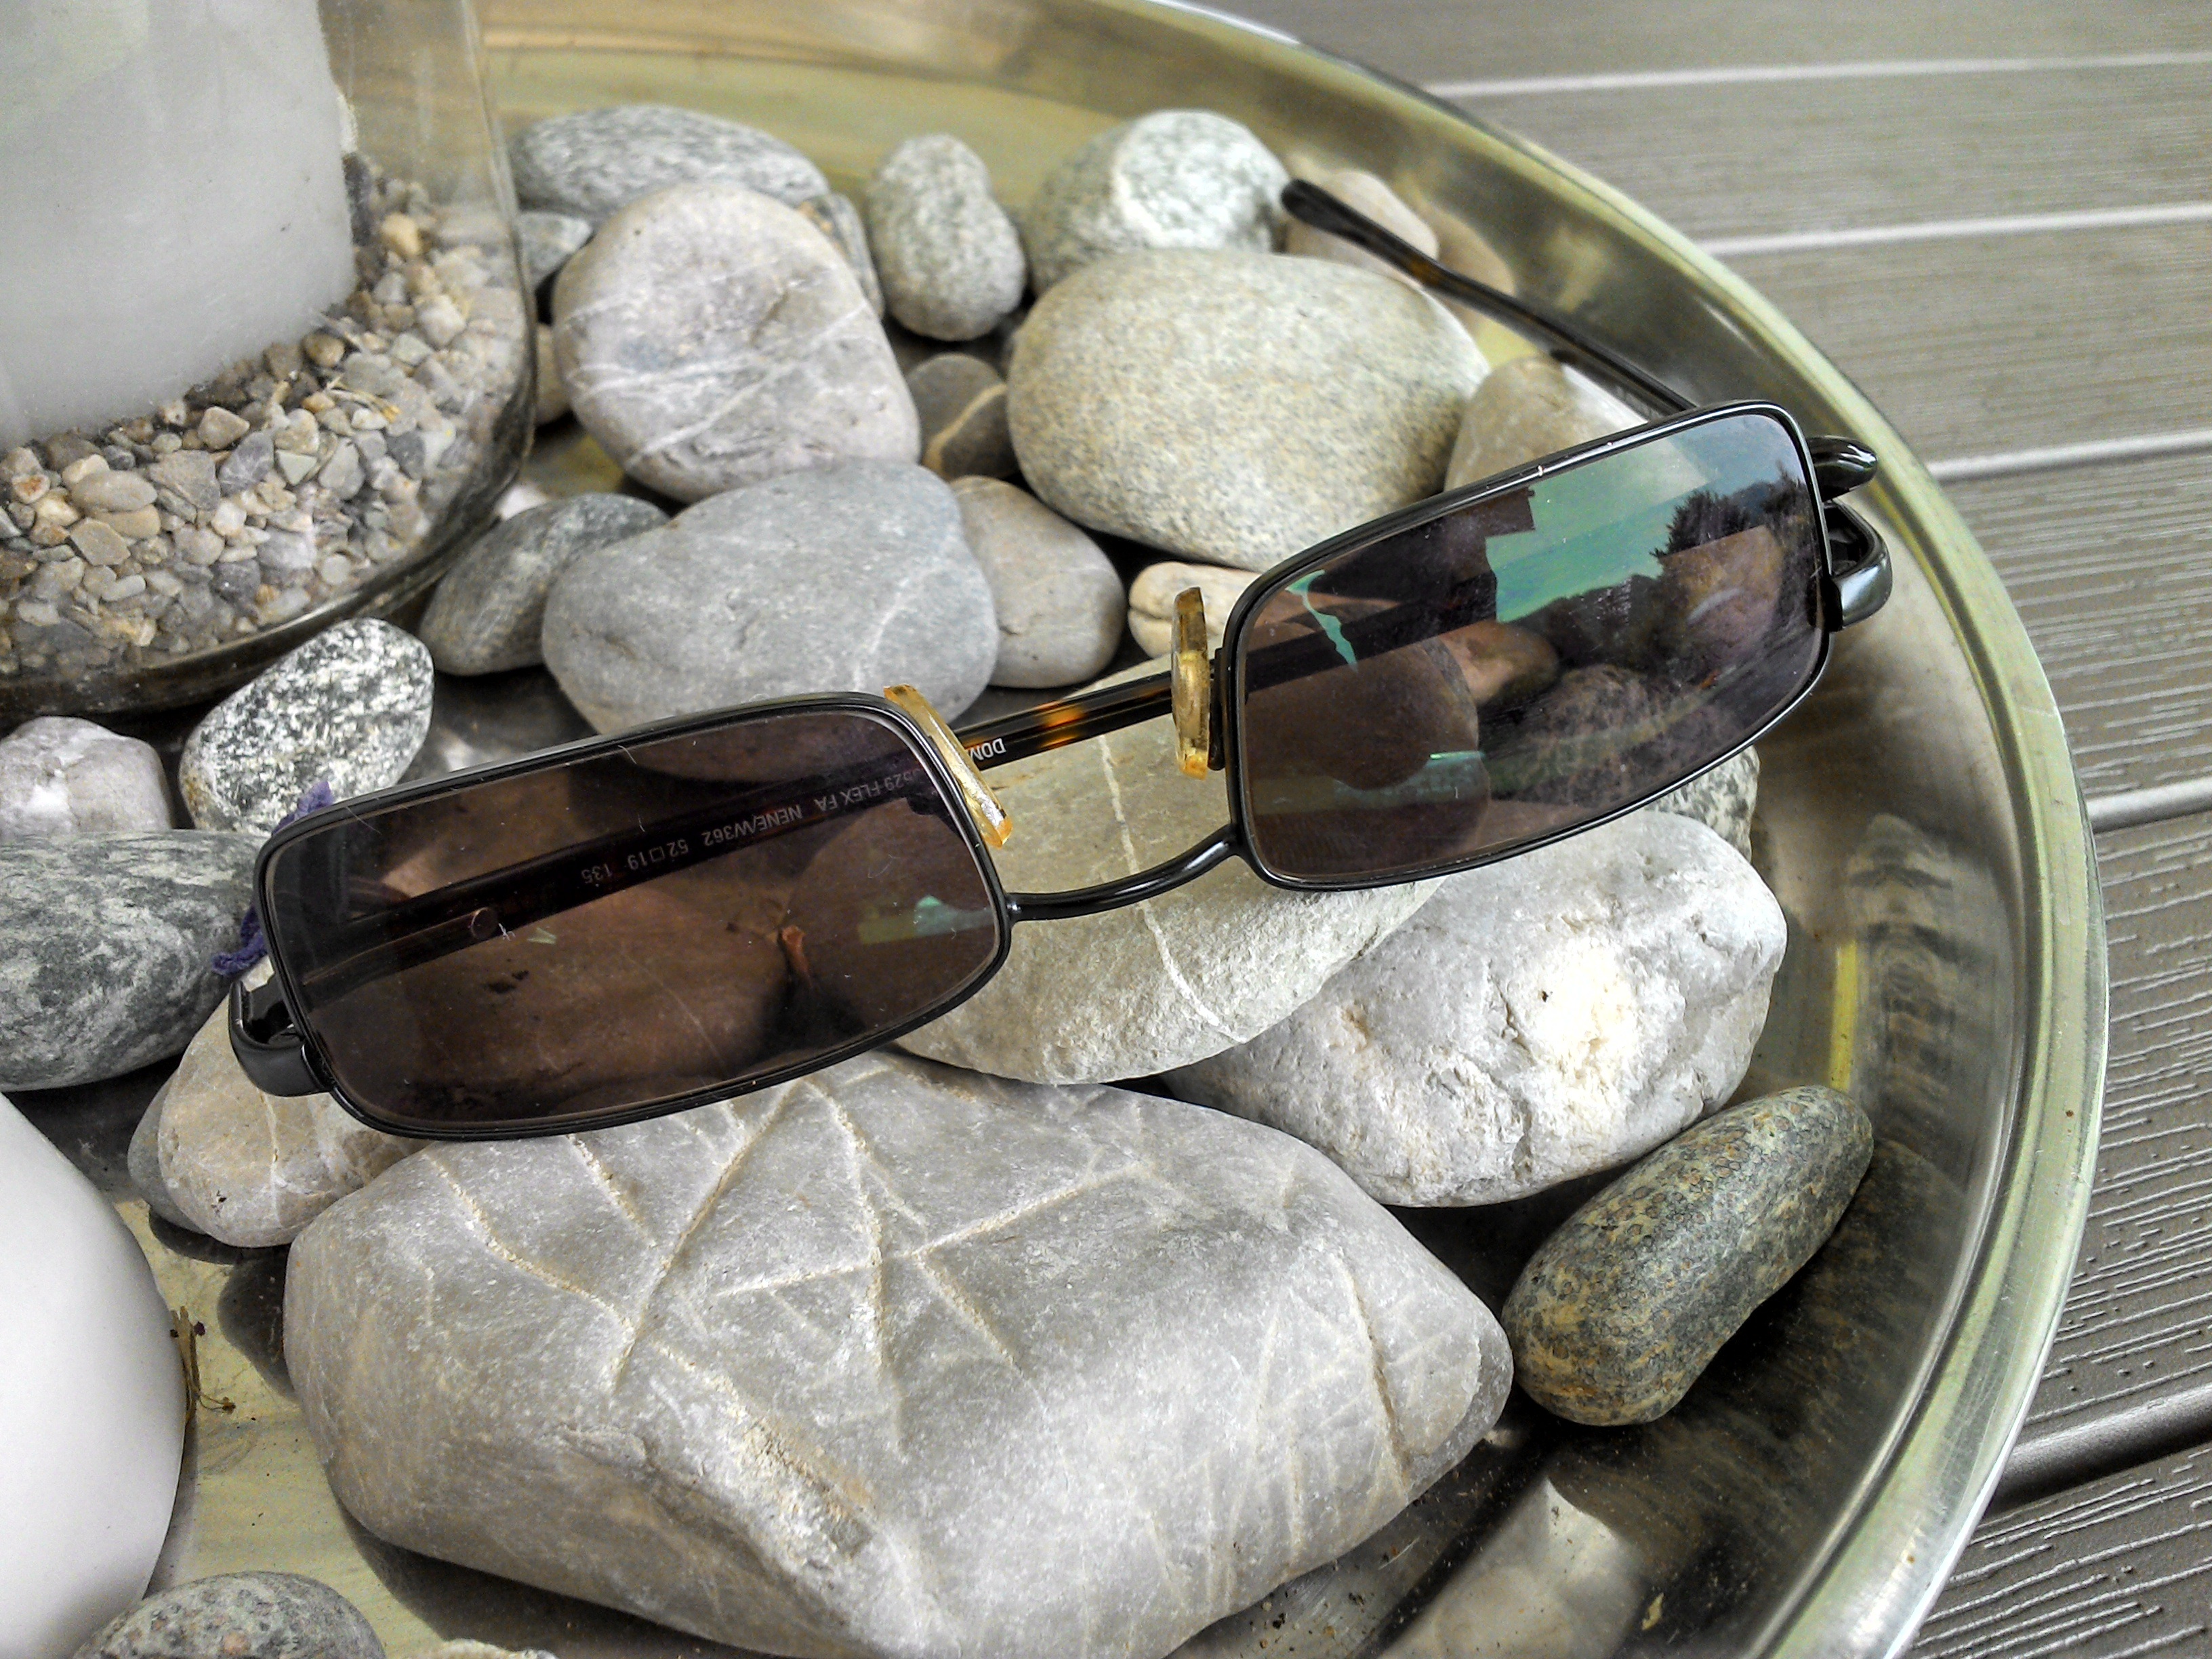
rock, food, pebble, holiday, material, stones, sunglasses, glasses, footwear, reflections, protection, sun protection, uv filter, ultraviolet radiation